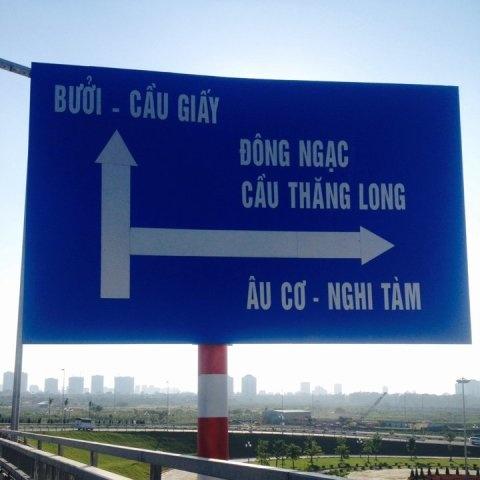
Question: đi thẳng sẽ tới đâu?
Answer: đi thẳng sẽ tới bưởi - cầu giấy